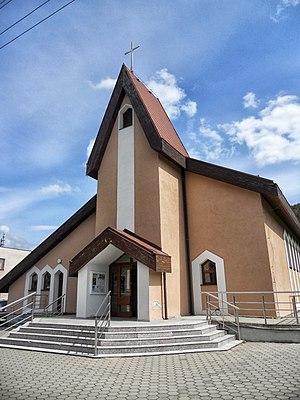
Štiavnička est un village de Slovaquie situé dans la région de Žilina.